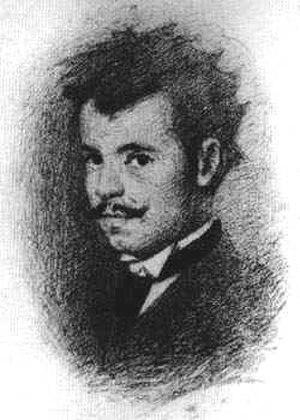
Giacomo Favretto, né le 11 août 1849 à Venise – mort le 12 juin 1887 dans la même ville, est un dessinateur et peintre italien.